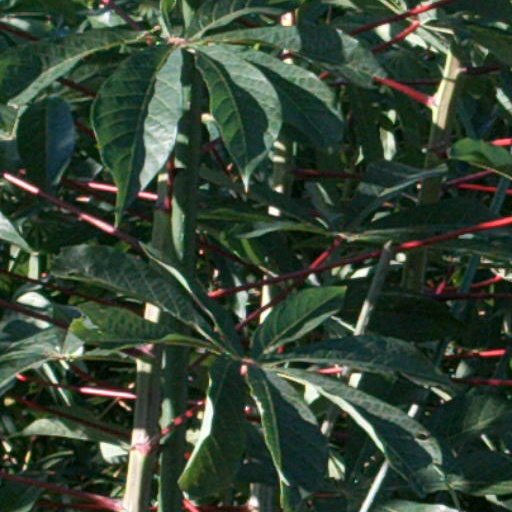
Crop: cassava